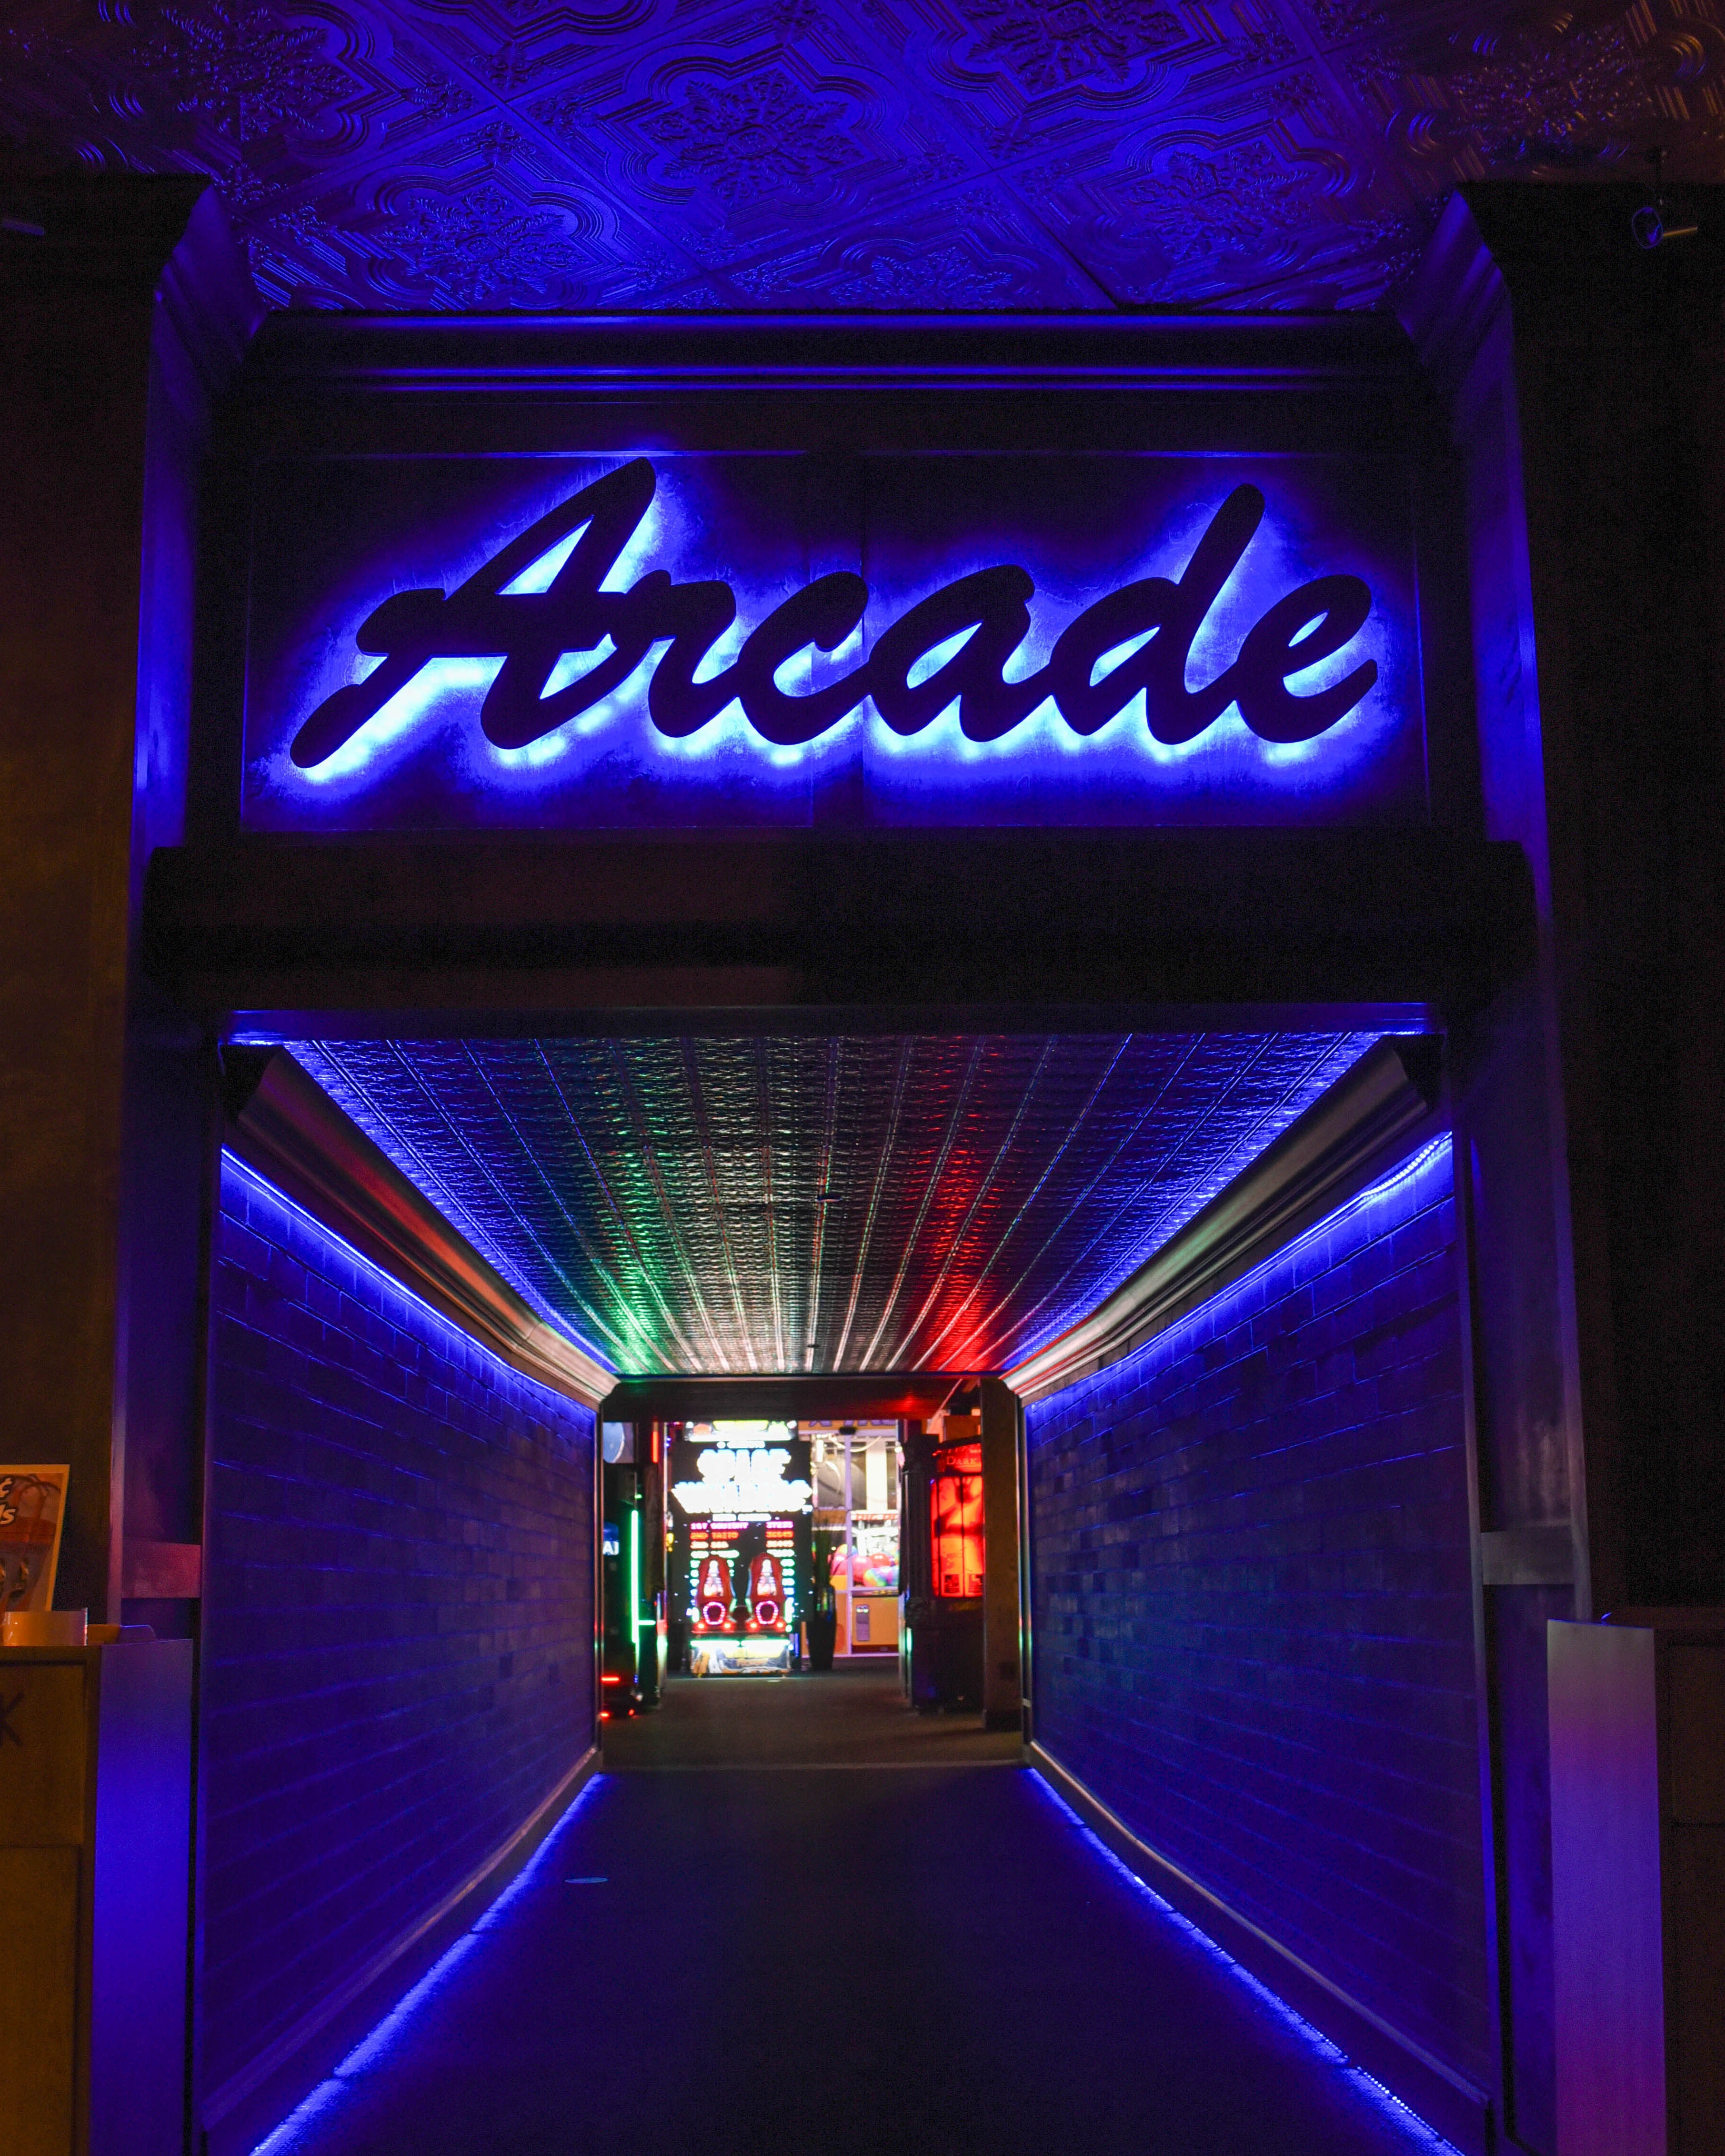
blue, neon sign, neon, light, electronic signage, display device, lighting, signage, night, darkness